Traci Brimhall

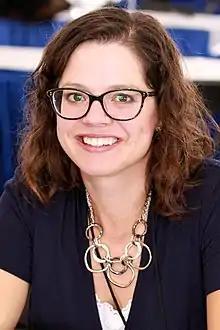
Brimhall at the 2018 Texas Book Festival

Traci Brimhall is an American poet and professor. She teaches creative writing at Kansas State University. She is the poet laureate of Kansas.